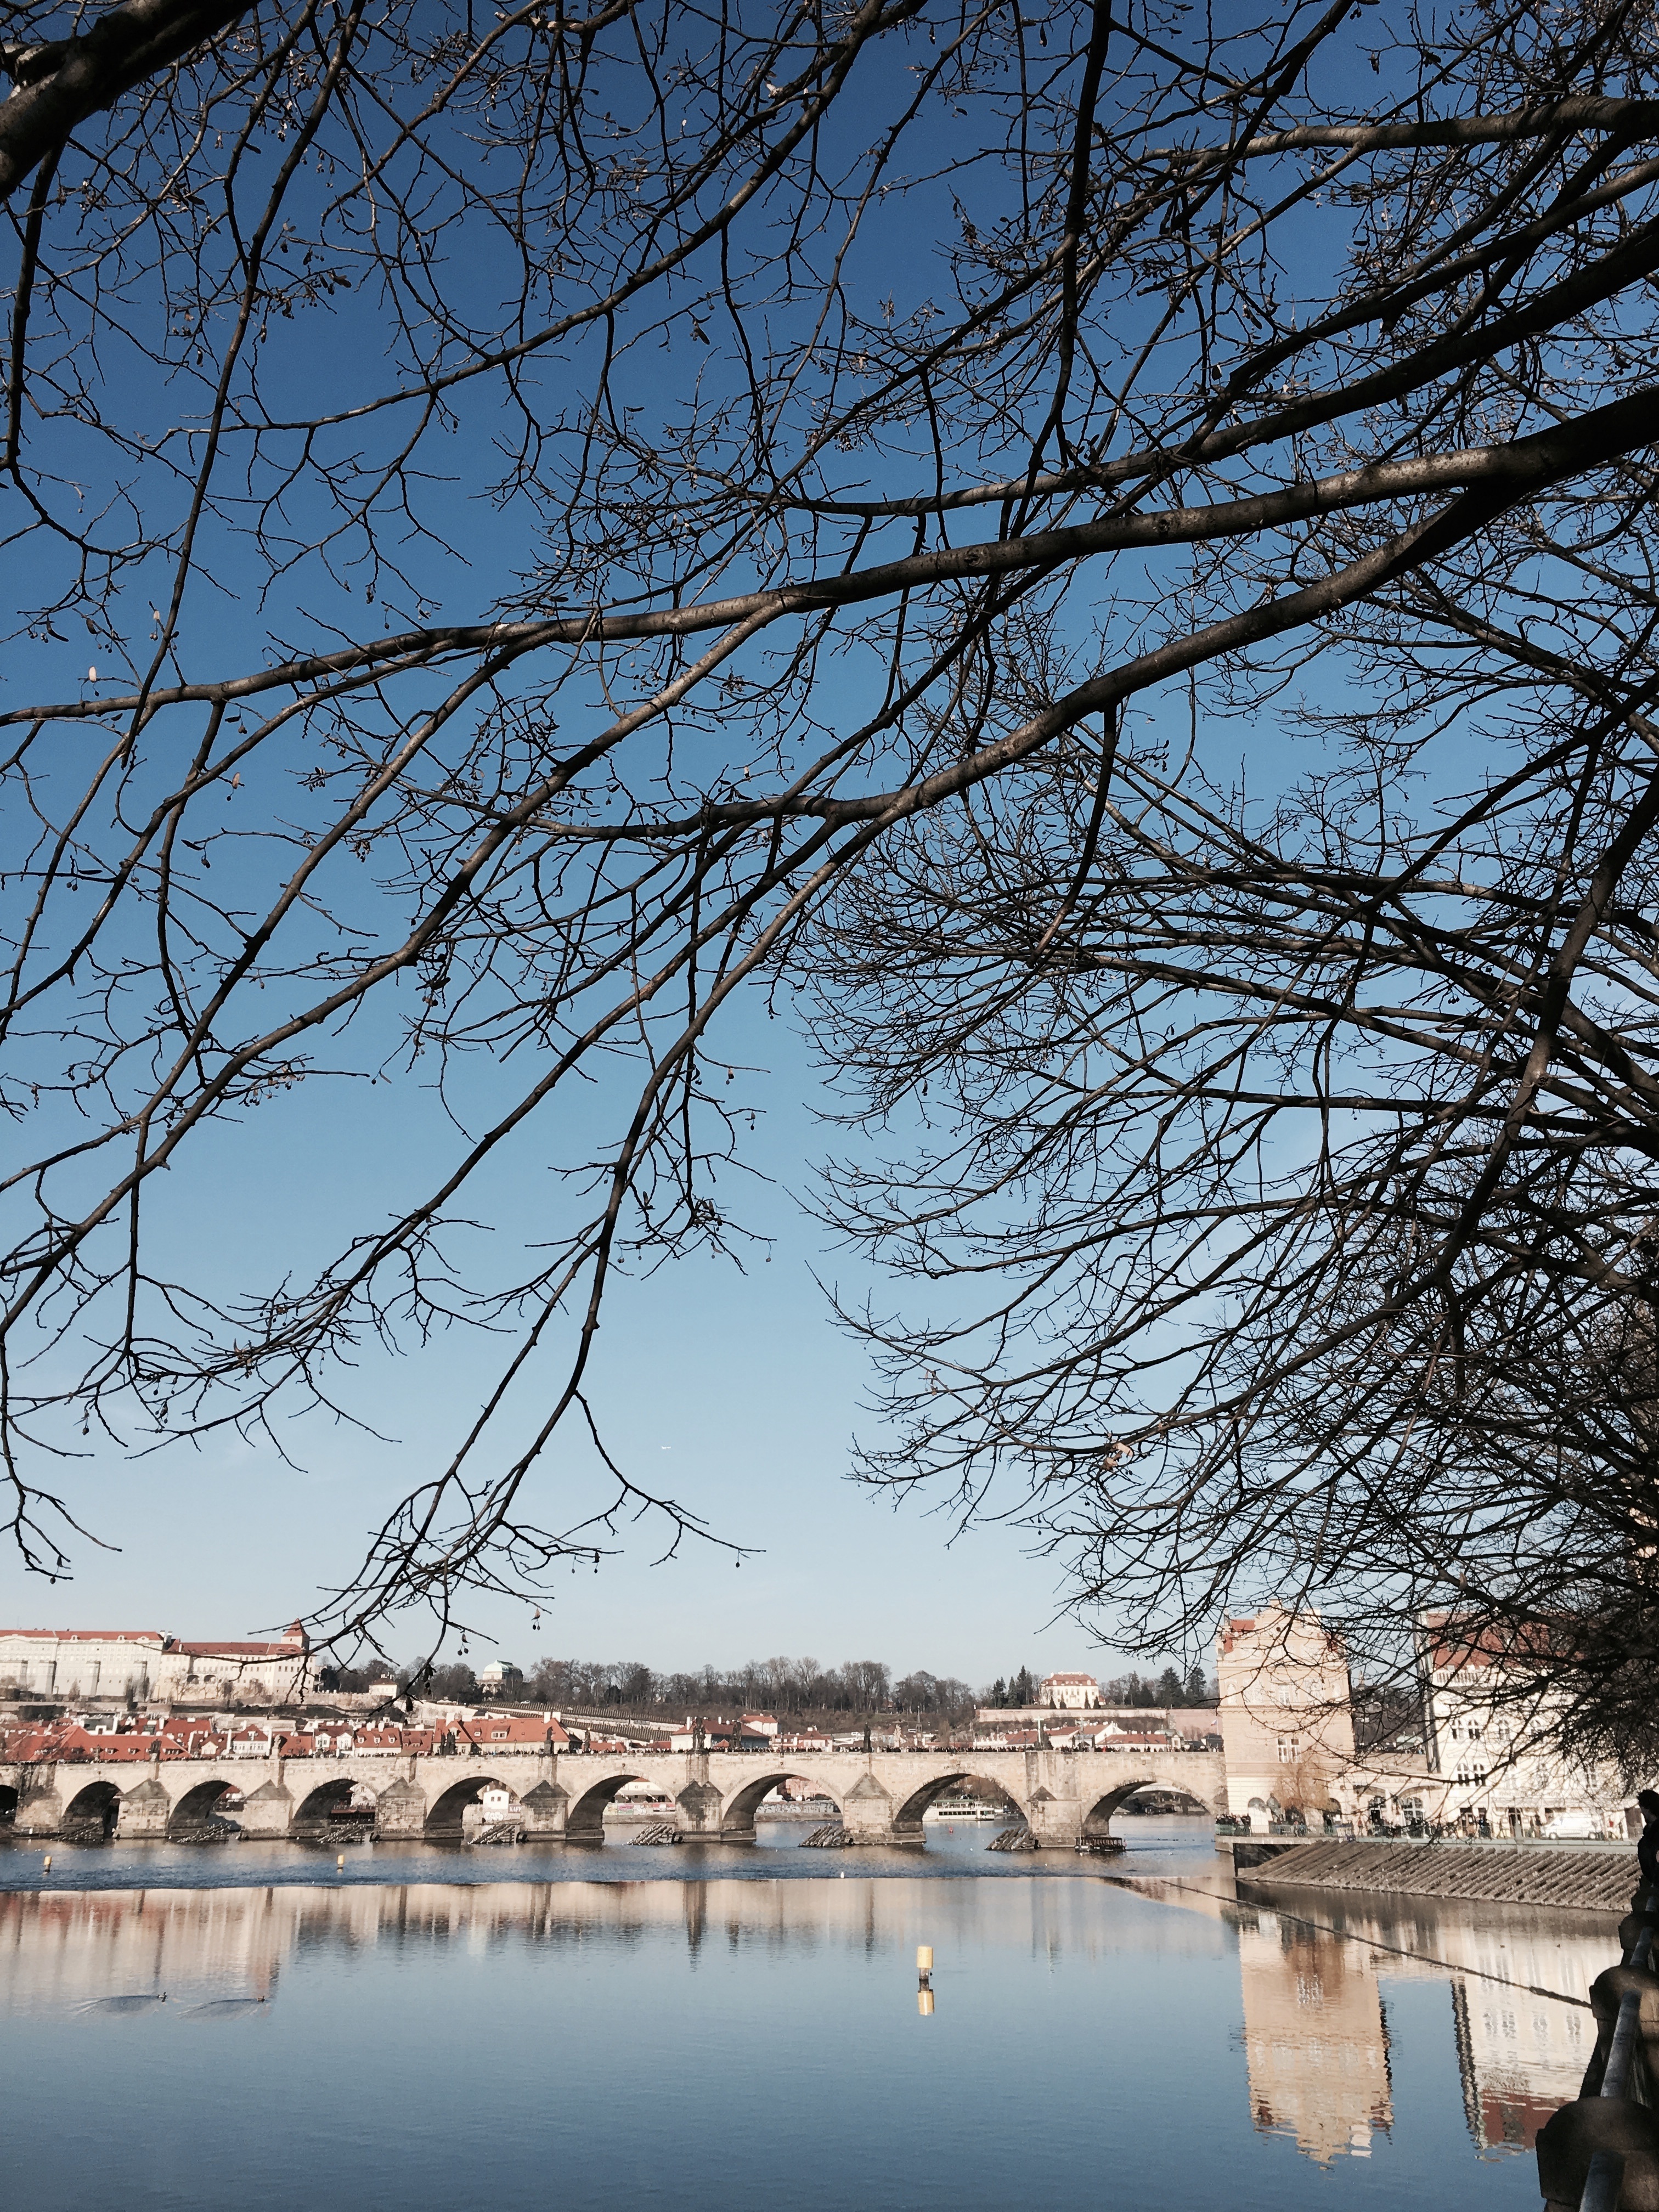
tree, water, branch, snow, winter, plant, sky, bridge, morning, flower, frost, city, river, travel, reflection, blue, church, prague, season, clouds, praha, czech republic, moldova, charles bridge, woody plant